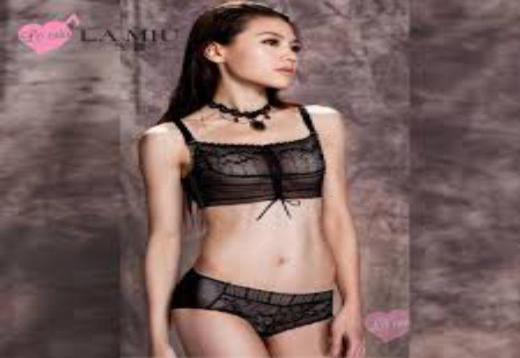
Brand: la miu
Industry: Clothes